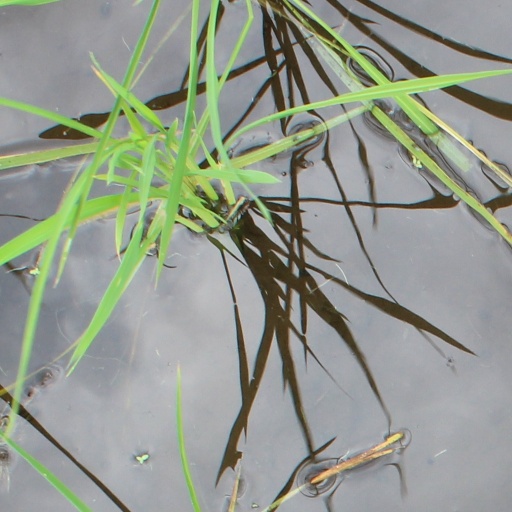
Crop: rice